Agriculture in North Korea

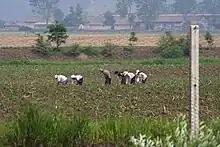
North Korean farmers in a field.

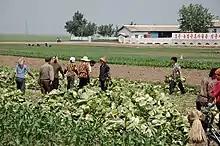
A North Korean farm, 2008.

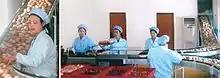
The Hungju Chicken Farm, 2007.

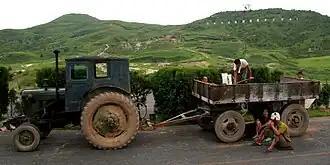
A tractor in North Korea.

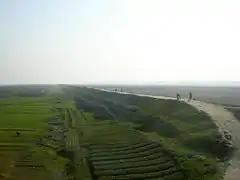
Crops growing in North Pyongan, DPRK.

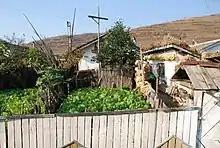
Food grown in the private gardens surrounding people's homes.

Farming in North Korea is concentrated in the flatlands of the four west coast provinces, where a longer growing season, level land, adequate rainfall, and good irrigated soil permit the most intensive cultivation of crops. A narrow strip of similarly fertile land runs through the eastern seaboard Hamgyŏng provinces and Kangwŏn Province.